Emanuel Kohút

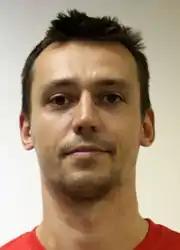

Emanuel Kohút (born 21 July 1982) is a Slovak volleyball player, former member of the Slovakia men's national volleyball team. On club level, he plays for Slovak team Spartak UJS Komarno.